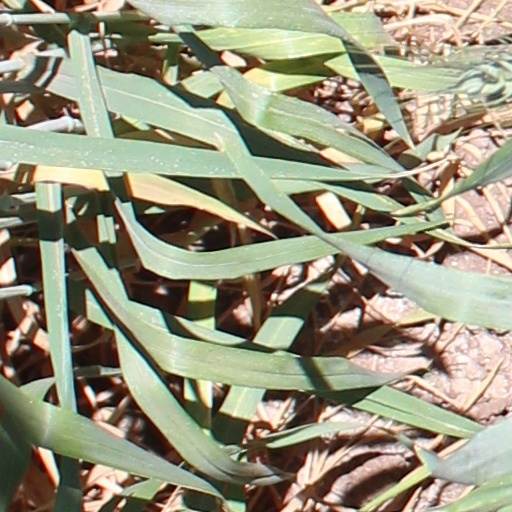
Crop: wheat